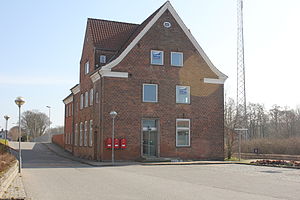
Hadsten Posthus
Hadsten Posthus i 2014
Hadsten Posthus er en bygning på Østergade i Hadsten, som oprindeligt blev opført som posthus i 1910. Bygningen er tegnet af Hack Kampmann. I 2014 blev bygningen solgt til en privat investor, som har åbnet et motionscenter.